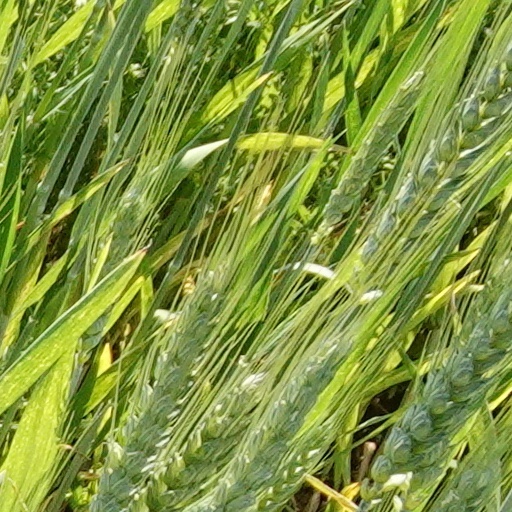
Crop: wheat